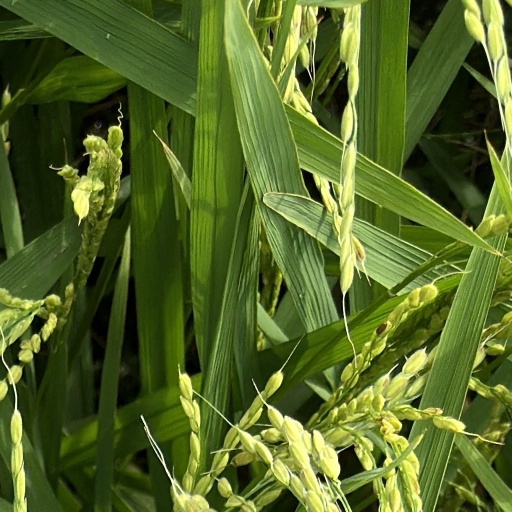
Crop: rice